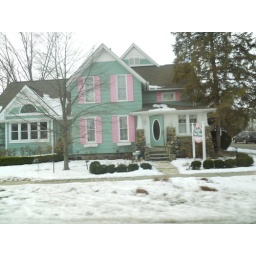
Pink and green house in snow